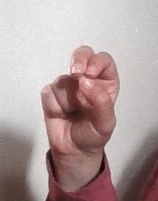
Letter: gaaf